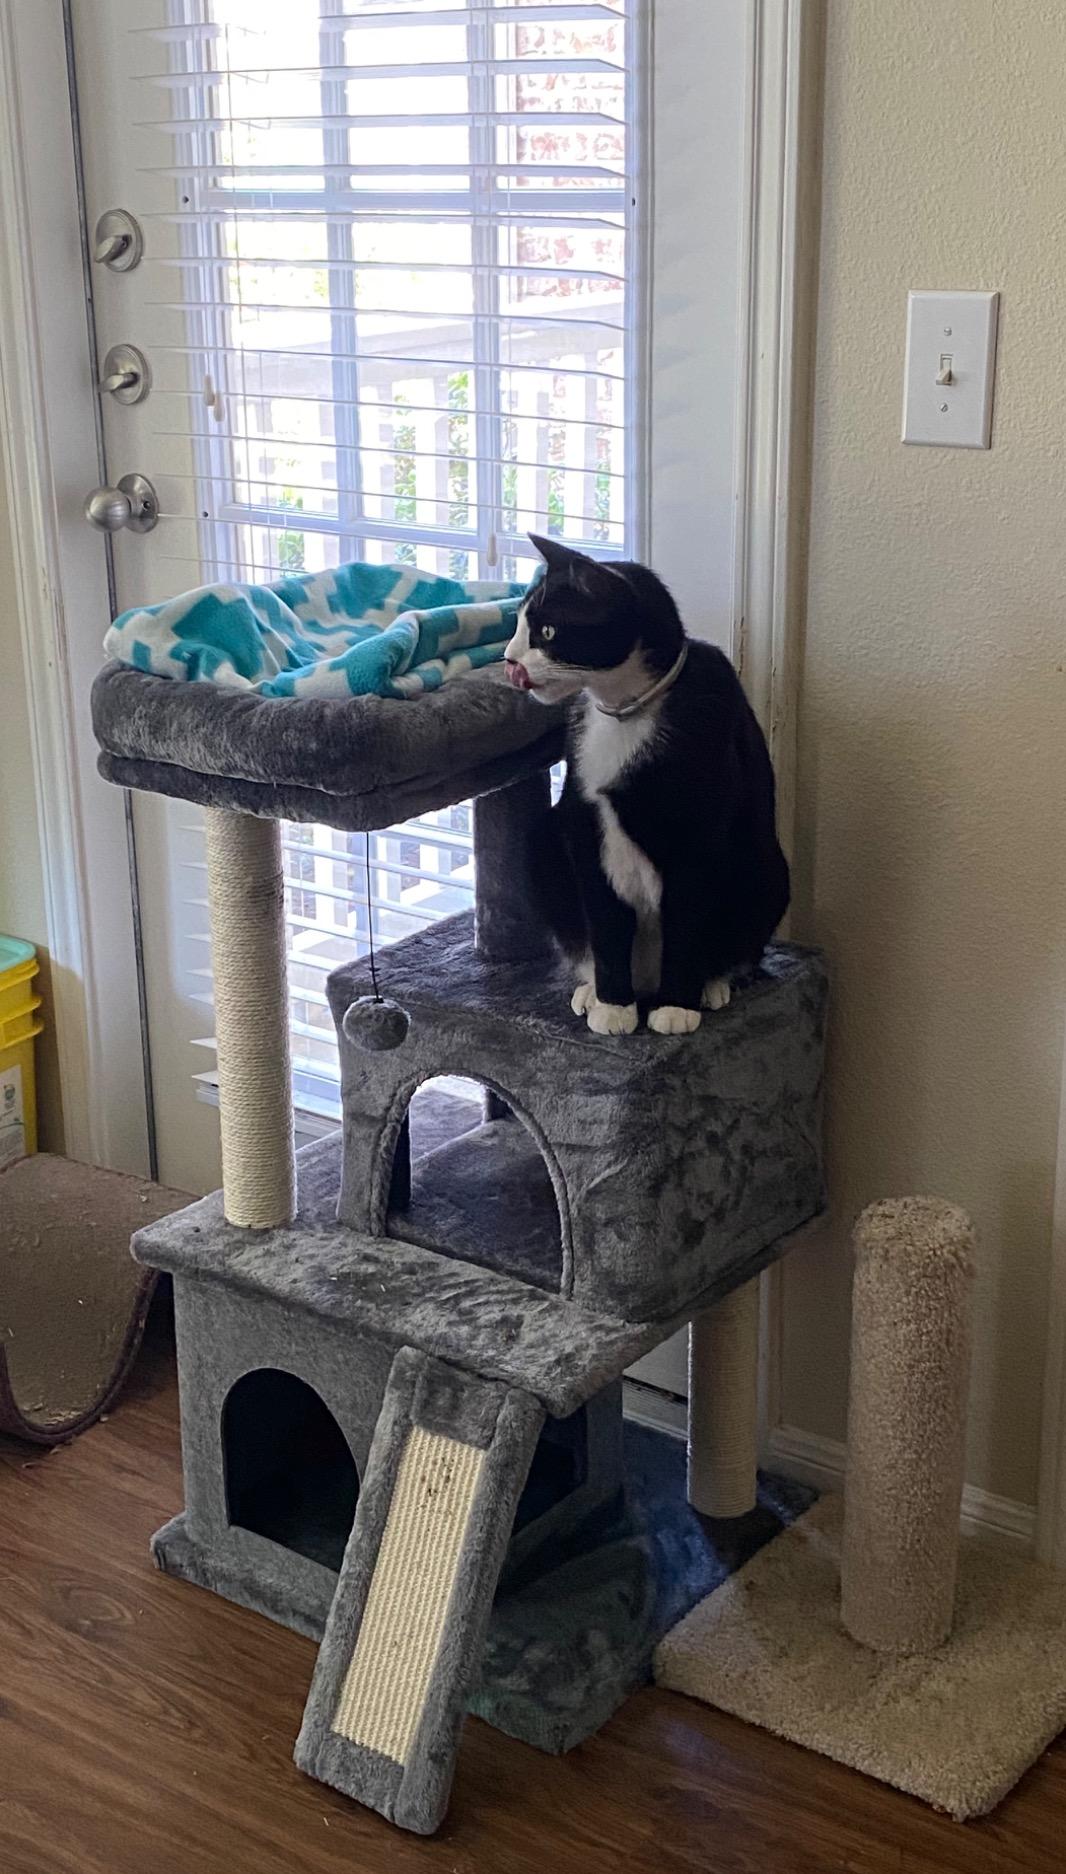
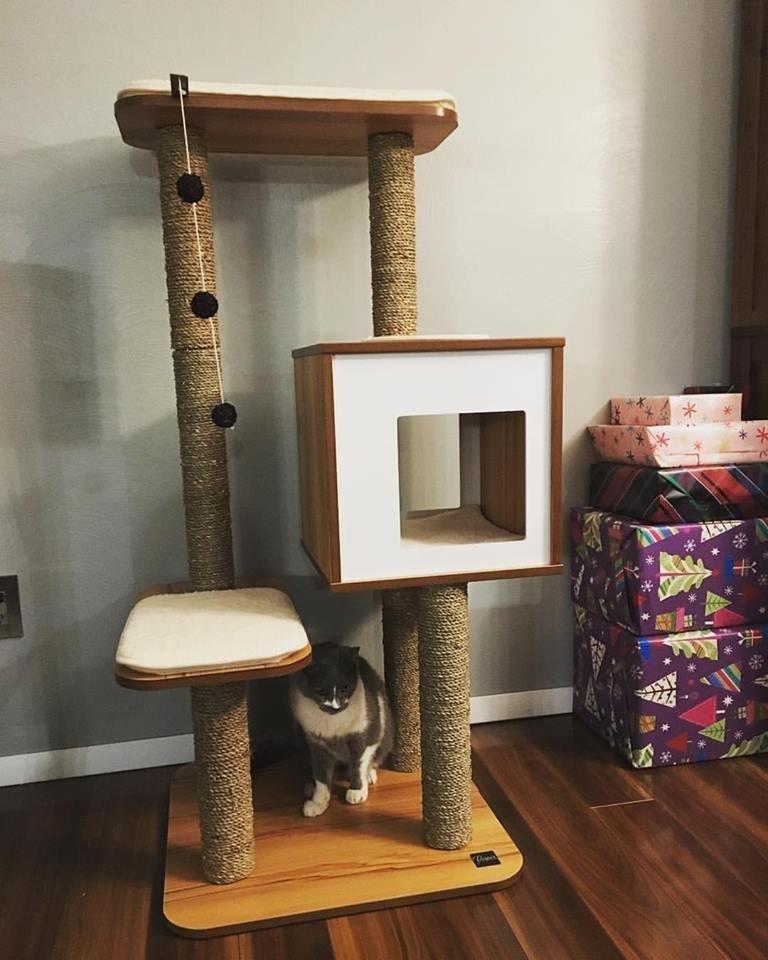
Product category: items_cat tree
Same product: no